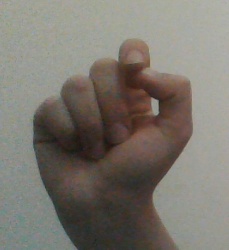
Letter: fa